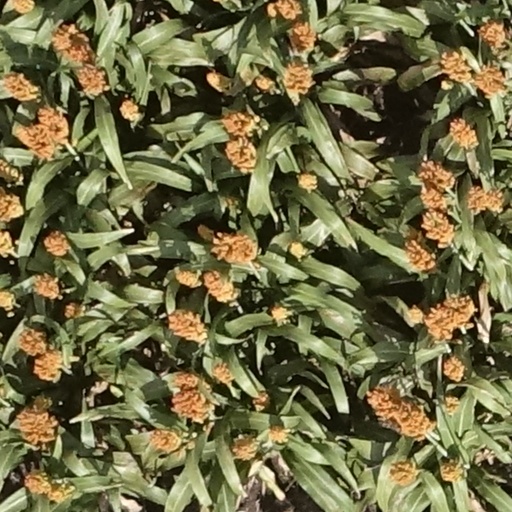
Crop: sorghum